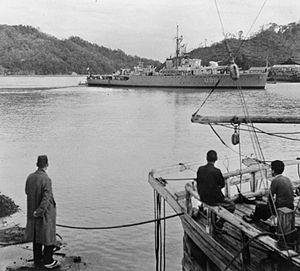
Le HMIS Sutlej est un sloop, de la classe Black Swan, servant dans la Royal Indian Navy